German horn

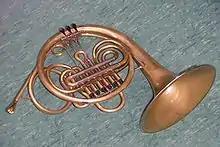
Vienna horn

The French horn (when the name is used specifically for a horn type) in modern use is a narrow-bore horn with three Périnet (piston) valves. It retains the narrow bell-throat and mouthpipe crooks of the orchestral hand horn of the late eighteenth century, and most often has an "ascending" third valve. This is a whole-tone valve arranged so that with the valve in the "up" position the valve loop is engaged, but when the valve is pressed the loop is cut out, raising the pitch by a whole tone. Some early examples had only two valves, and on others the valve section, called the "sauterelle", could be removed and replaced by a simple main tuning slide and coupling tubes, allowing the instrument to be played as a natural horn.